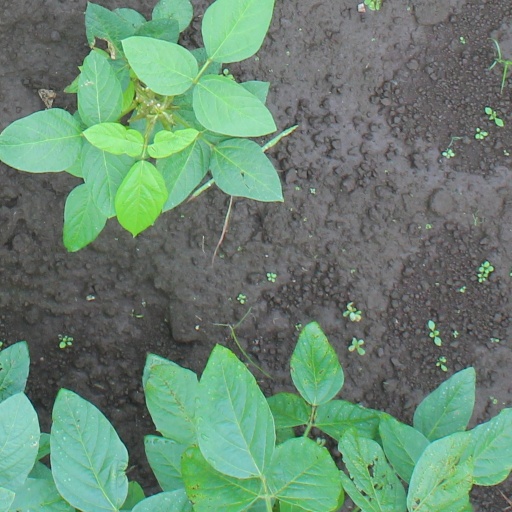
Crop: soybean